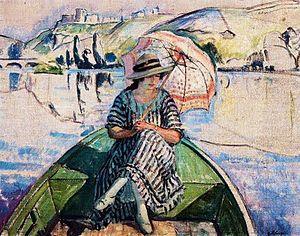
Les Andelys [lezɑ̃dli] sont une commune française située en région Normandie dans le département de l'Eure.